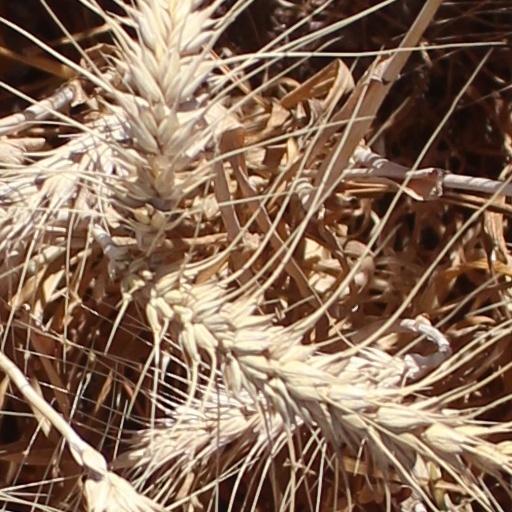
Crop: wheat